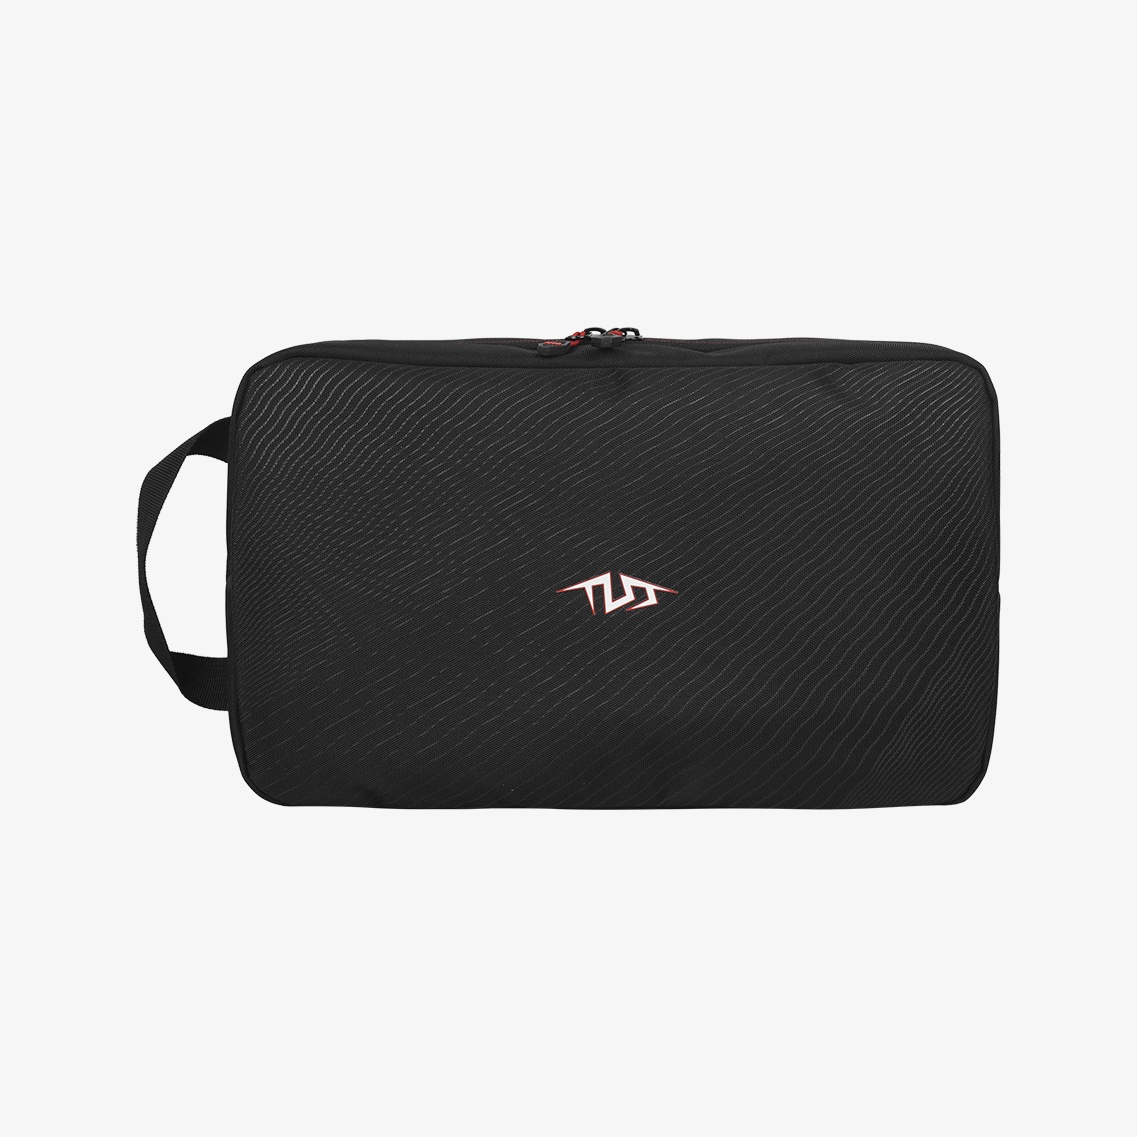
TLSS PFM 二つ折りハンドバッグ
商品説明： 1. **11L容量（33×21×16cm）**で、日常必需品からスポーツ用品までスマートに収納。 2. CORDURA®インポート生地採用。軽量で丈夫、摩耗や裂けに強く、長く綺麗に使える。 3. ドライ＆ウェット分離＋独立シューズポケットで、汗で濡れたウェアと清潔な荷物を衛生的に仕分け。 4. 立体ロゴ×グラデーション波柄デザインが、細部まで上質な存在感を演出。 5. カスタム可能なDIY IDエリア＆TLSS×CORDURA®織ネーム付きで、個性と品質を両立。 製品仕様： 品番 : TPBX2501-01 材質: ポリエステル サイズ: 33×21×16cm 原産国: 中国
Brand: TLSS.JP
Category: Apparel & Accessories > Handbags, Wallets & Cases > Handbags > Fold Over Clutches